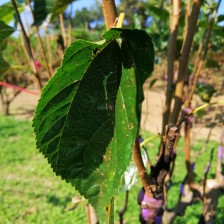
Variety: BlackOodTurkey